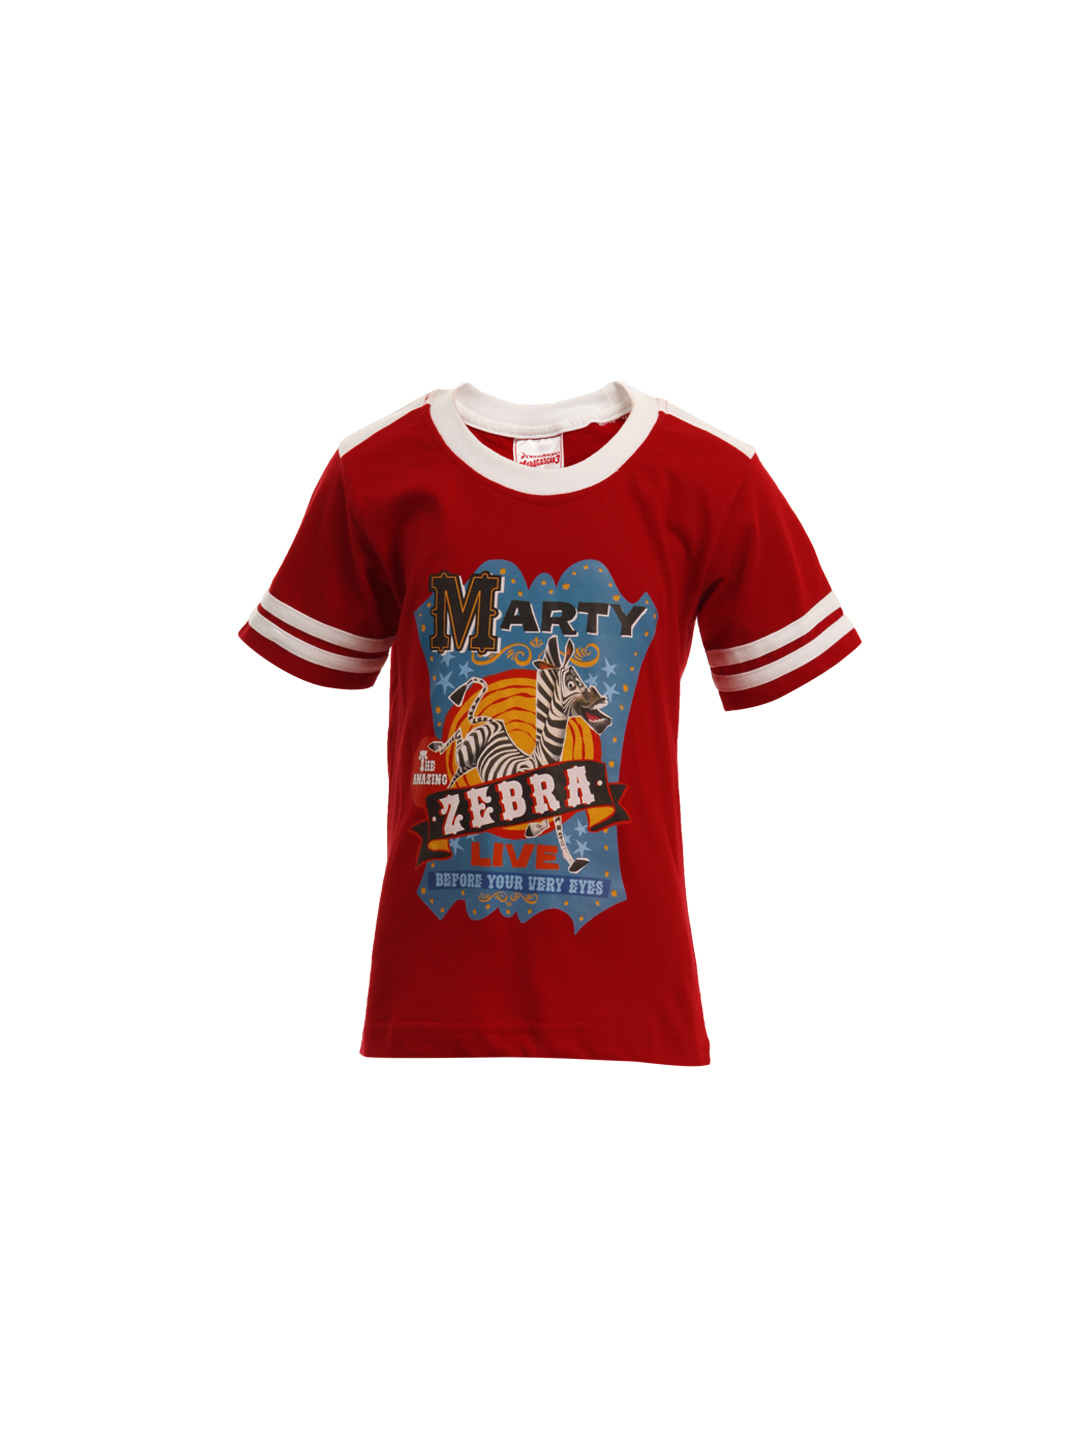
Madagascar3 Boys Red Printed T-Shirt
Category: Apparel / Topwear / Tshirts
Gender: Boys
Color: Red
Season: Summer 2012
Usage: Casual